Charles Clifton Brittlebank

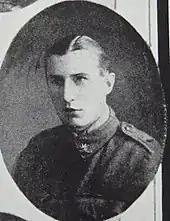
Cyril Clifton Brittlebank in 1915. Photo courtesy RSL Virtual War Memorial

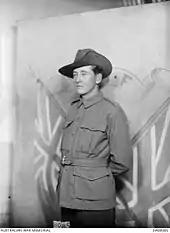
Andrew Buxton Brittlebank in 1915, from the collection of the National Archives of Australia

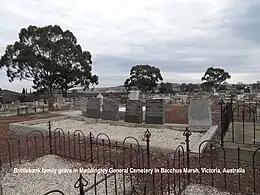
Brittlebank family grave, in Maddingley General Cemetery, Bacchus Marsh, Victoria, Australia

Charles Clifton Brittlebank and Sarah Jane Palmer (1861–1935) were married on 1 August 1894, in St Matthew's Church in Kensington, Victoria.